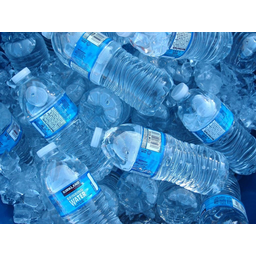
Label: bottles